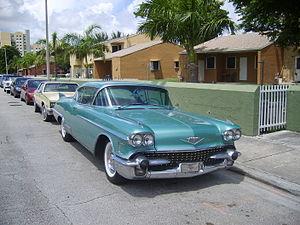
Miami est une ville des États-Unis, centre financier et culturel de niveau international, située dans le Sud-Est de l'État de Floride, sur la côte de l'océan Atlantique. Elle est le siège du comté de Miami-Dade.